Hayata (wrestler)

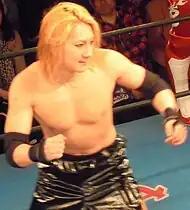
Hayata in April 2011

After he moved to Osaka Pro he received an opportunity for the Osaka Pro Wrestling Championship and in September he would join the heel unit Joker. On October 31, 2011, Hayata would win his very first championship on his first challenge after he and Kuuga defeated Atsushi Kotoge and Daisuke Harada for the Osaka Pro Wrestling Tag Team Championship. In June, Joker began having problems with Hayata, after he started losing matches. As a result, Kuuga abandoned his Osaka Pro Wrestling Tag Team Championship partner to team with Joker's newest member, Spider J, in the 2012 Osaka Tag Festival, leaving Hayata to team with Tadasuke in the same tournament. On June 24, Hayata and Tadasuke defeated Kuuga and Spider J in the finals of the tournament to win the 2012 Osaka Tag Festival. Following their win, Hayata announced that both he and Tadasuke were quitting Joker.